JNR Class ED76

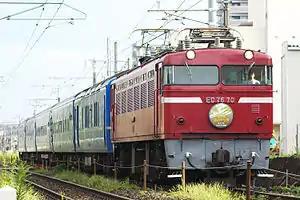
JR Kyushu ED76 70 on "Naha" sleeping car service in September 2006

The is a Bo-2-Bo wheel arrangement AC electric locomotive type operated on passenger and freight services in Japan since 1965, originally by Japanese National Railways (JNR), and later by Hokkaido Railway Company (JR Hokkaido), Kyushu Railway Company (JR Kyushu) and Japan Freight Railway Company (JR Freight). , just 10 locomotives remained in service, all operated by JR Freight.